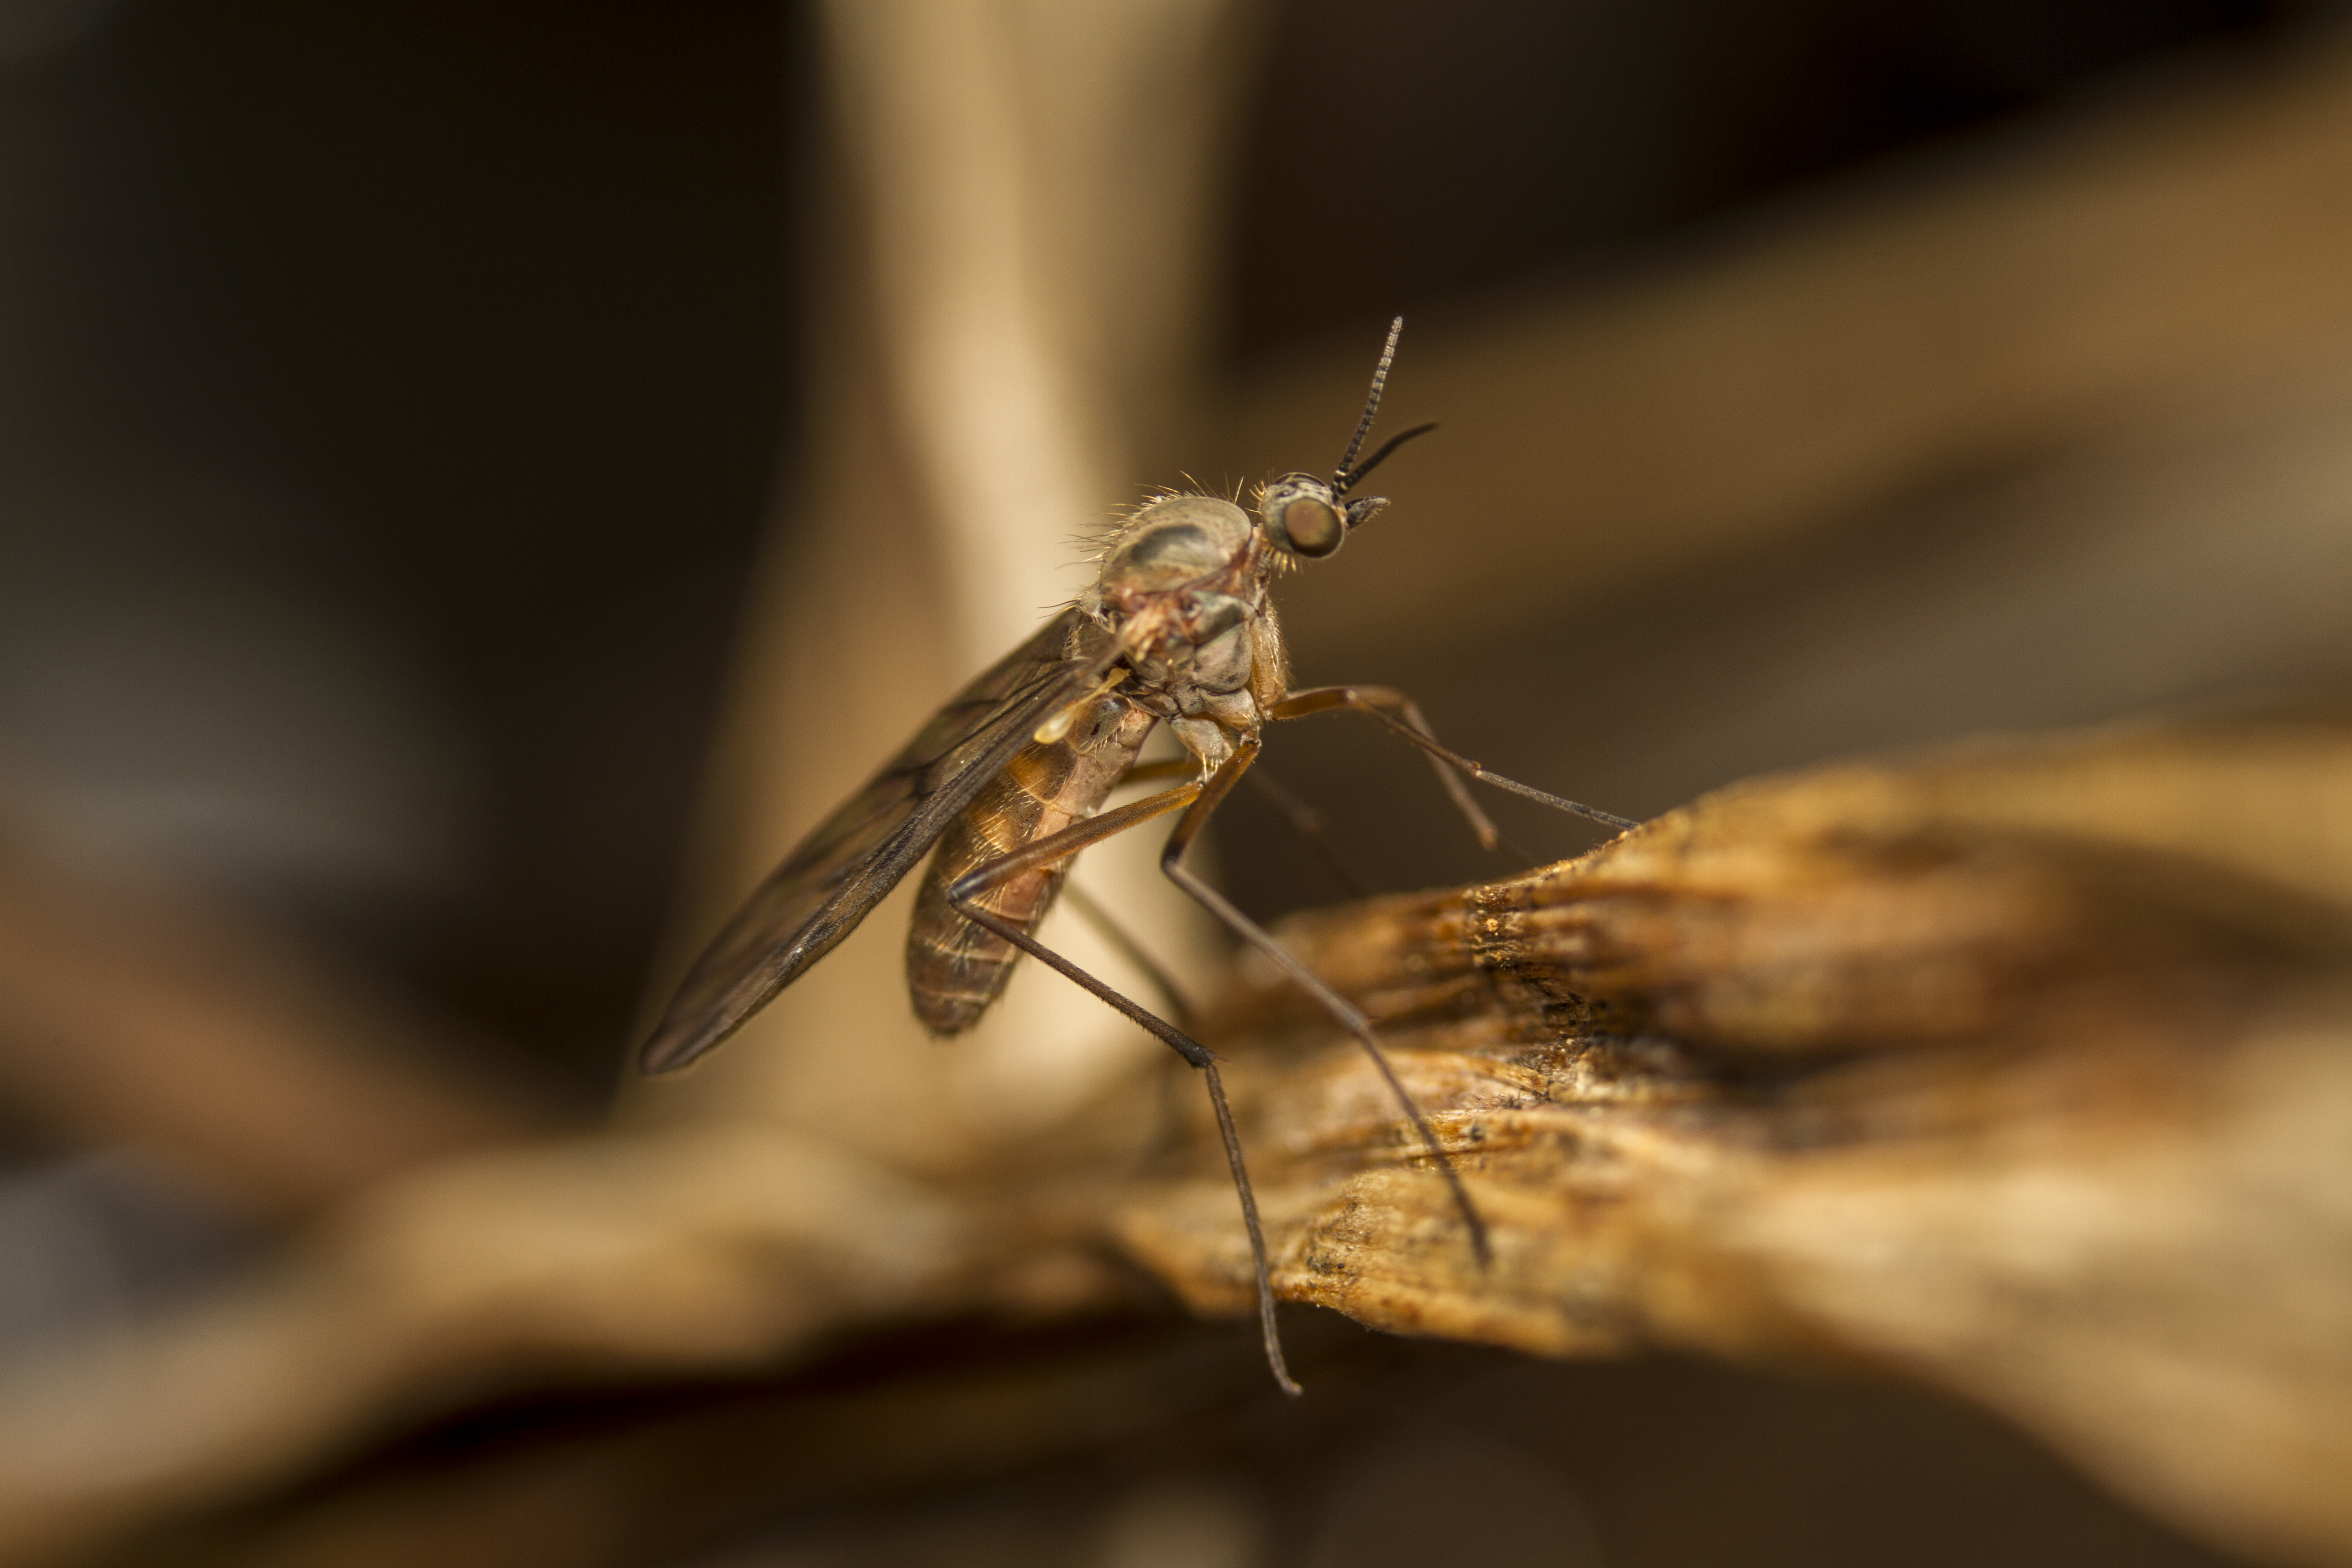
nature, wing, photography, fly, insect, macro, garden, fauna, invertebrate, close up, outdoors, uk, dragonfly, dof, pest, nikkvalentine, peterborough, hfdf, flydayfriday, extensiontubes, macro photography, arthropod, anisopodidae, sylvicola